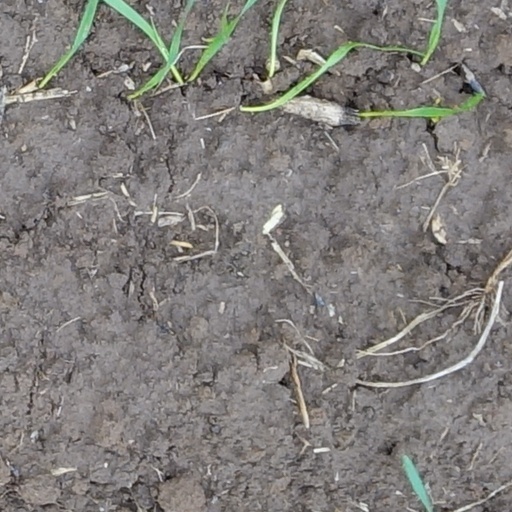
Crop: wheat